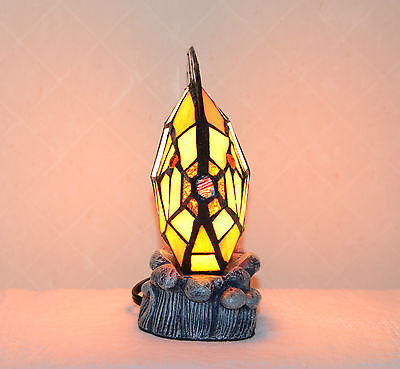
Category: table